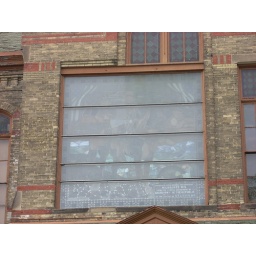
Stained glass window in Ward Memorial Theatre (1881).